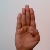
The image shows a hand gesture representing the letter 'B' in Indian Sign Language.